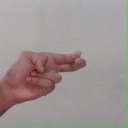
अक्षर: ह